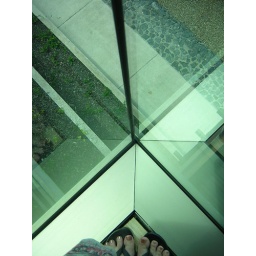
The corner of the glass wall in the Red Box room